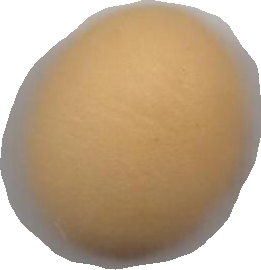
Variety: Dega